Calakmul

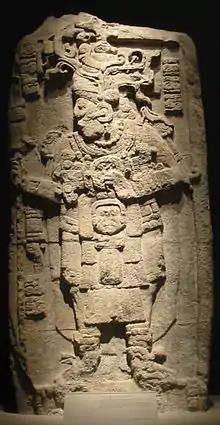
Stela 51, dated to AD 731, depicts Yuknoom Took' K'awiil.

At Calakmul's peak in the 7th century, the polity was known as Kaan. The Preclassic political state in the Mirador Basin also used the title Kaan. There is the idea that, after the collapse of the Mirador state, its refugees migrated north towards Calakmul, where they founded a new Kaan polity. However, epigraphical studies of the monuments at Calakmul show that prior to the 7th century AD the emblem glyph of Calakmul had nothing to do with a snake, but with a bat. It seems that a different polity ruled there. The Kaan emblem glyph, before being associated with Calakmul, is found (once) at Dzibanché, a site more towards the east. Perhaps during the late 6th/early 7th century, the polity at Dzibanché moved to Calakmul in order to establish a more strategically placed capital. After Calakmul's power dwindled in the 8th century, after the rule of Yuknoom Took K'awiil, it appears that the bat emblem glyph made its resurgence. Still, many uncertainties remain and new epigraphical studies have to be done to fill the gaps.